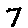
Label: 7